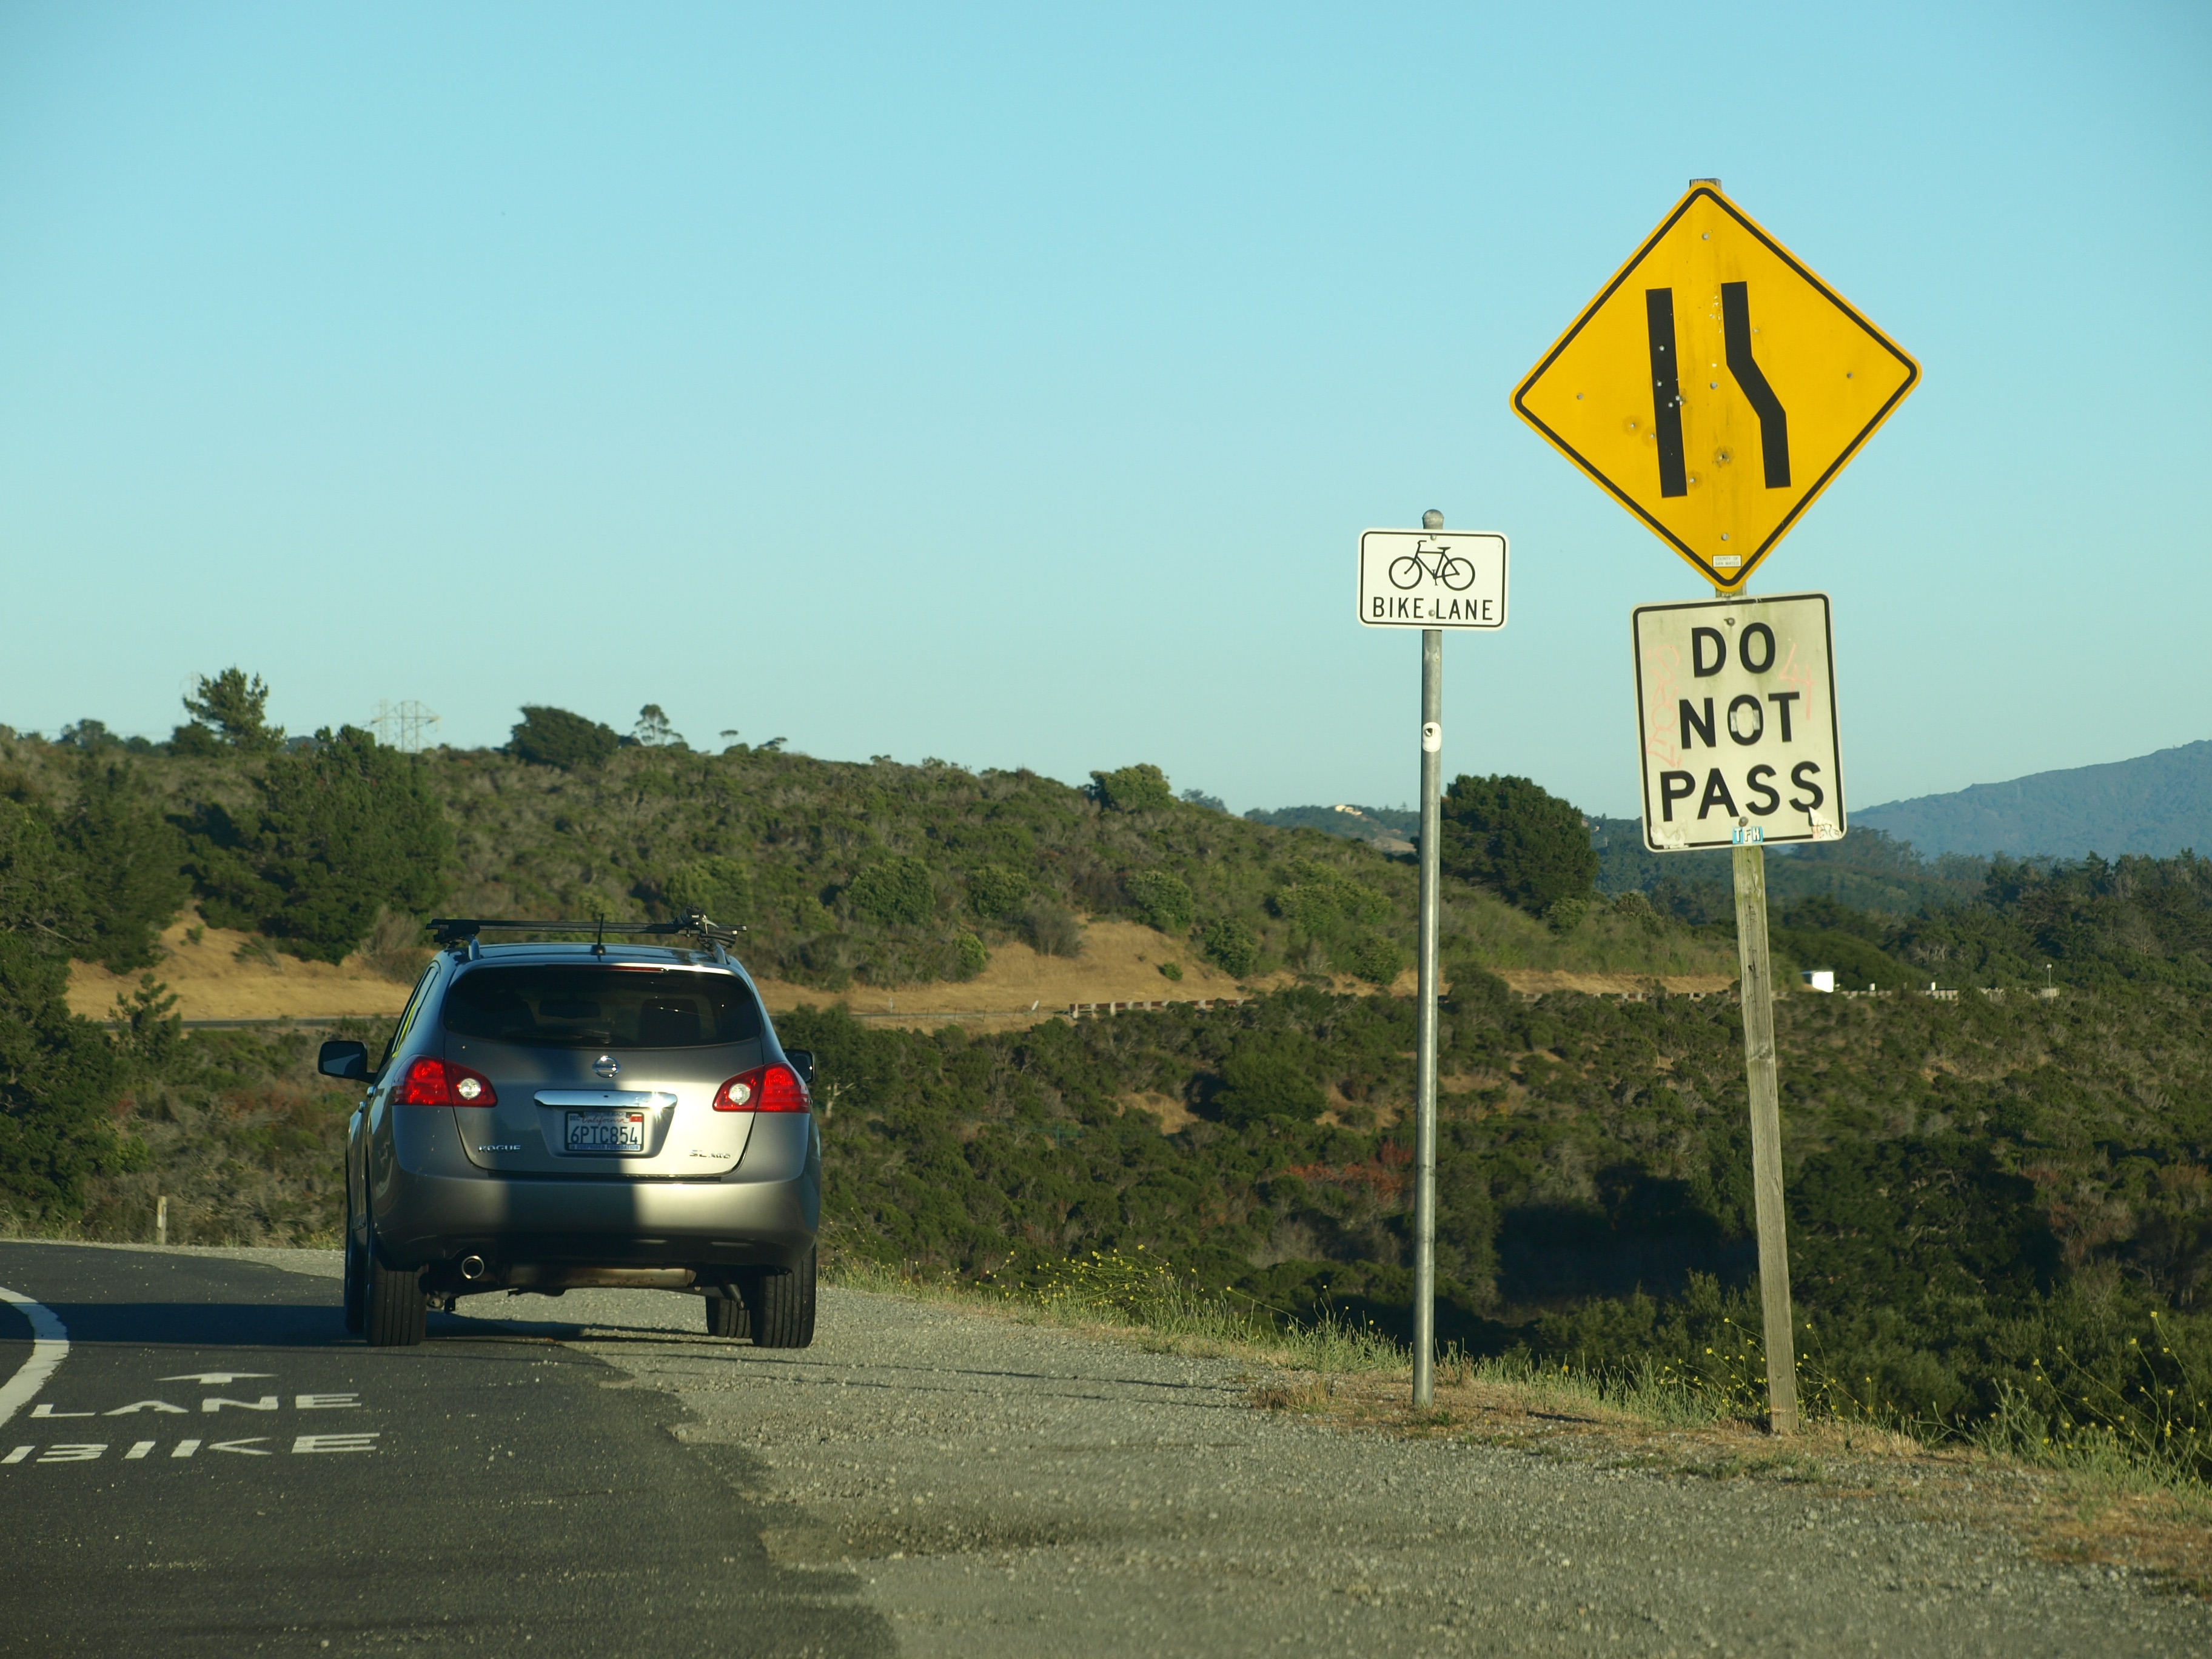
road, highway, driving, sign, signage, lane, road trip, infrastructure, traffic sign